Zuarungu

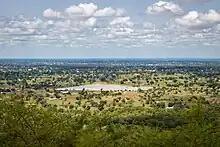

Many of the communities of Zuarungu have their own dams which are mainly used for agriculture. During the dry season the water is used by cattle to drink and also to water plants to make farming possible while no rain is falling.